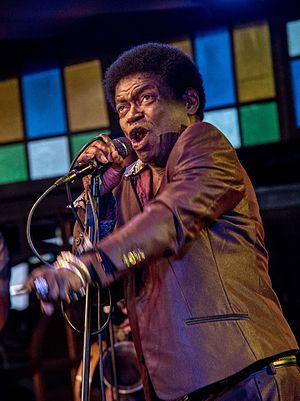
Charles Edward Bradley, né le 5 novembre 1948 à Gainesville en Floride et mort le 23 septembre 2017 à Brooklyn, est un chanteur américain de blues/soul édité par le label Daptone Records.